Carlota Sempé

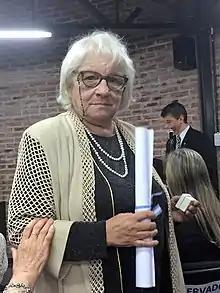
Carlota Sempé in 2015

María Carlota Sempé (6 December 1942 – 1 February 2024) was an Argentine archaeologist, teacher and scientific researcher who specialised in the pre-Hispanic cultures of Northwest Argentina, the Littoral and urban heritage cemeteries.